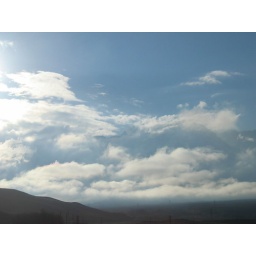
earth and air: blending of mountains and clouds in Owen's Valley